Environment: lab
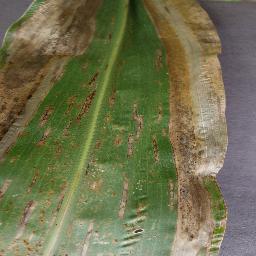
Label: northern_corn_leaf_blight